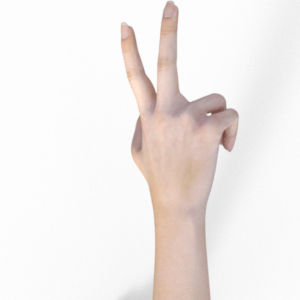
Label: scissors